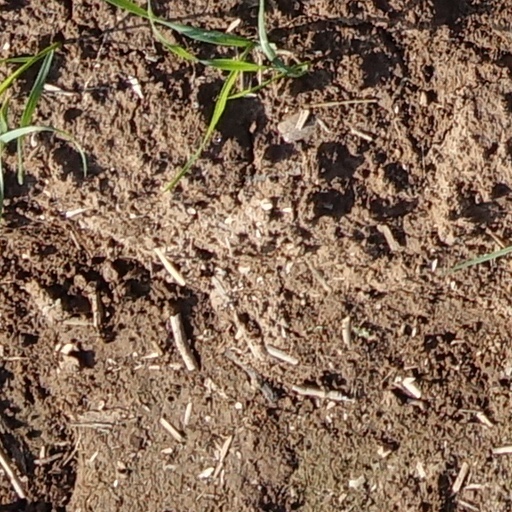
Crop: wheat